Hastings Ranch, Pasadena, California

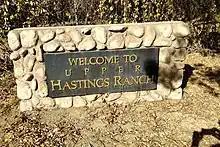
Upper Hastings Ranch welcome sign

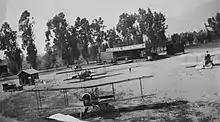
Sierra Airdrome, also called Hastings Airport, 1920

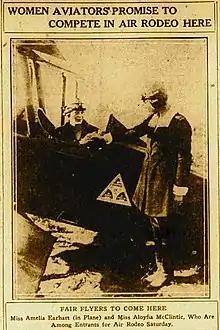
Amelia Earhart (in plane) and Aloysia McCintic in Pasadena Star News December 15, 1921 add for air rodeo at Hastings Airport

In 1882, Charles Cook Hastings purchased of land between Pasadena and Sierra Madre for US$7 per acre. He named his ranch "Mesa Alta Rancho" and began planting with grape vines and constructed a mansion. Soon after he died, his son, Charles Houston Hastings, assumed responsibility for the land. He imported unusual specimens of plants and trees and populated the ranch with peacocks, pheasants, cats, dogs (32 collies) and champion horses. In 1928, the Hastings mansion caught fire and burned to the ground. The ranch fell into a state of disrepair and its operation was left to managers.